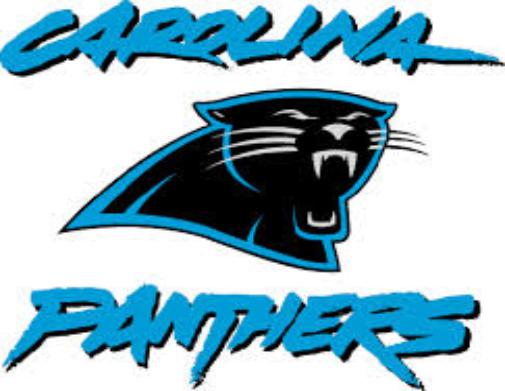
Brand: Carolina-1
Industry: Others